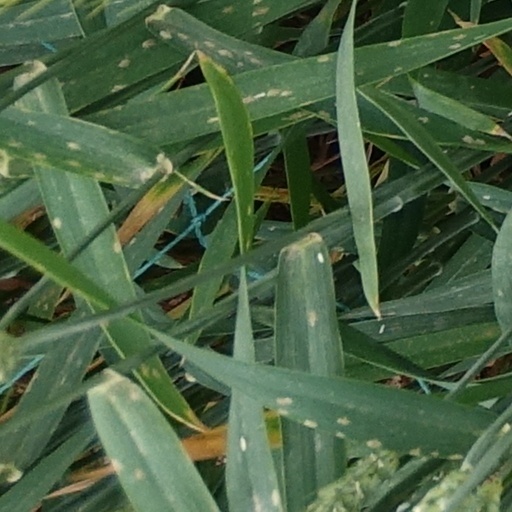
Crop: wheat